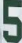
Number: 5